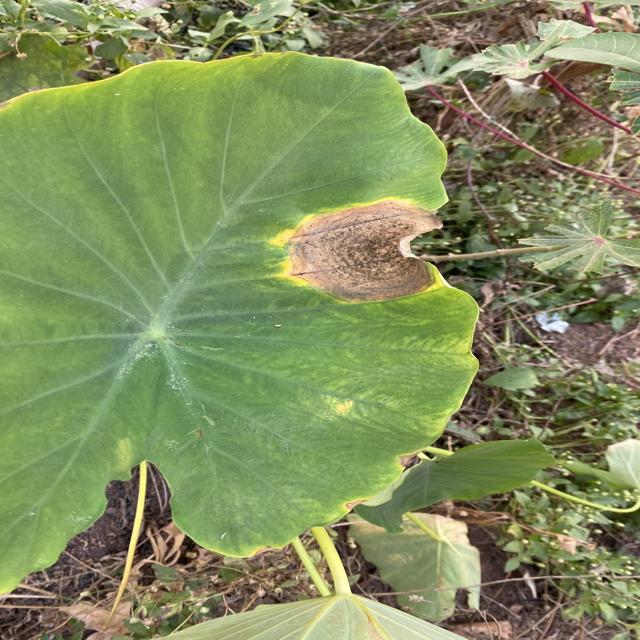
Label: Late_Blight